Islamic fundamentalism in Iran

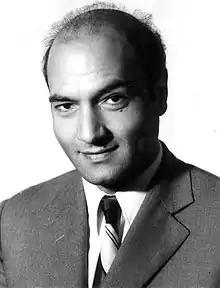
Ali Shariati (1933 – 1977)

In November 1964, after his latest denunciation, Khomeini was arrested and held for half a year. Upon his release, Khomeini was brought before Prime Minister Hassan Ali Mansur, who tried to convince him to apologize for his harsh rhetoric and going forward, cease his opposition to the Shah and his government. When Khomeini refused, Mansur slapped him in the face in a fit of rage. Two months later, Mansur was assassinated on his way to parliament. Four members of the Fadayan-e Islam, a Shia militia sympathetic to Khomeini, were later executed for the murder.